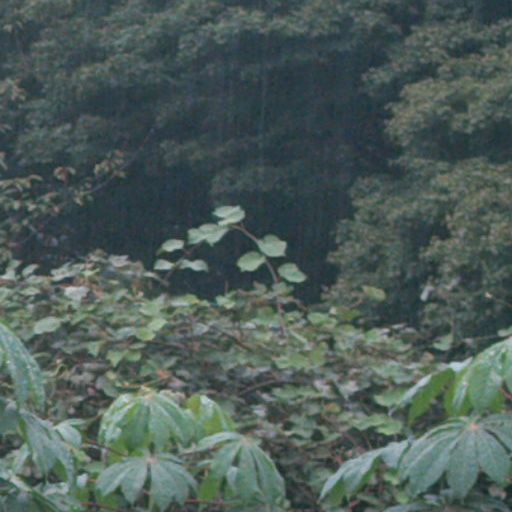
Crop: cassava